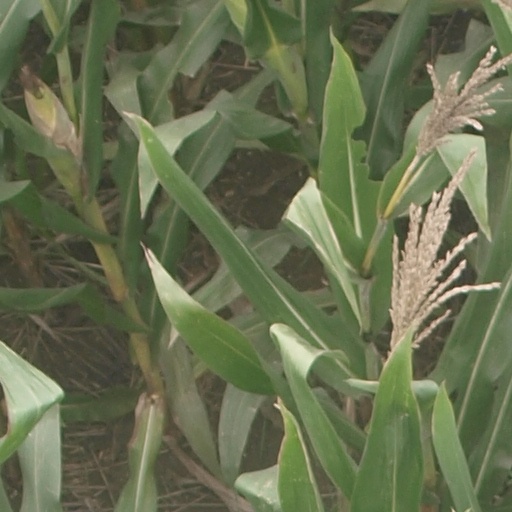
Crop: maize; corn